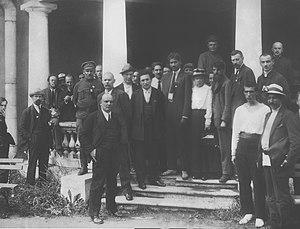
Le XVIIᵉ Congrès du Parti socialiste italien, plus communément désigné comme le Congrès de Livourne, se tint du 15 au 21 janvier 1921 au Théâtre Carlo Goldoni de Livourne. Il se déroula dans un contexte général de tensions entre révolutionnaires et réformistes au sein du mouvement ouvrier international, et notamment quelques semaines seulement après le Congrès de Tours. Le débat, qui fut largement suivi en Italie et à l'étranger, se concentra sur la demande formulée par l'Internationale communiste aux partis la composant ou désirant l'intégrer d'exclure leurs membres réformistes. Après six jours marqués par un climat particulièrement tumultueux, le congrès vit la scission du courant communiste, qui, devant le refus de la majorité du parti d'accepter les exigences de l'Internationale et d'exclure les réformistes, abandonna les discussions et fonda le Parti communiste d'Italie.
Vladimir Ilitch Oulianov, dit Lénine, né à Simbirsk le 10 avril 1870 et mort à Vichnie Gorki le 21 janvier 1924, est un révolutionnaire communiste, théoricien politique et homme d'État russe.